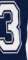
Number: 3